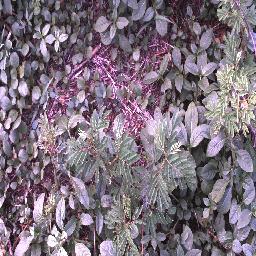
Label: negative